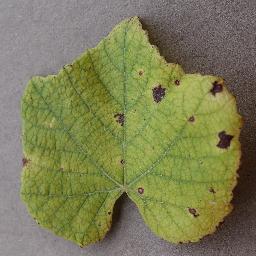
Label: Grape___Leaf_blight_(Isariopsis_Leaf_Spot)